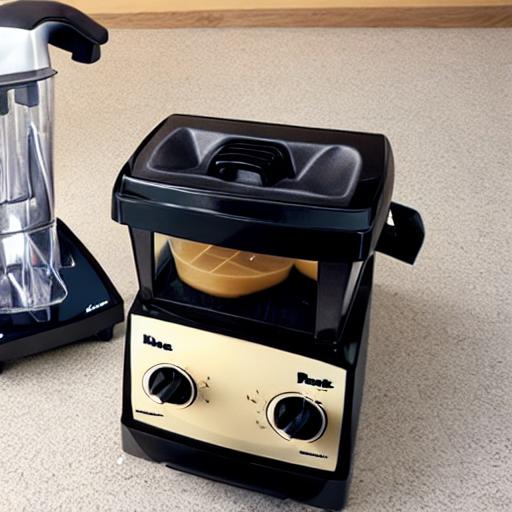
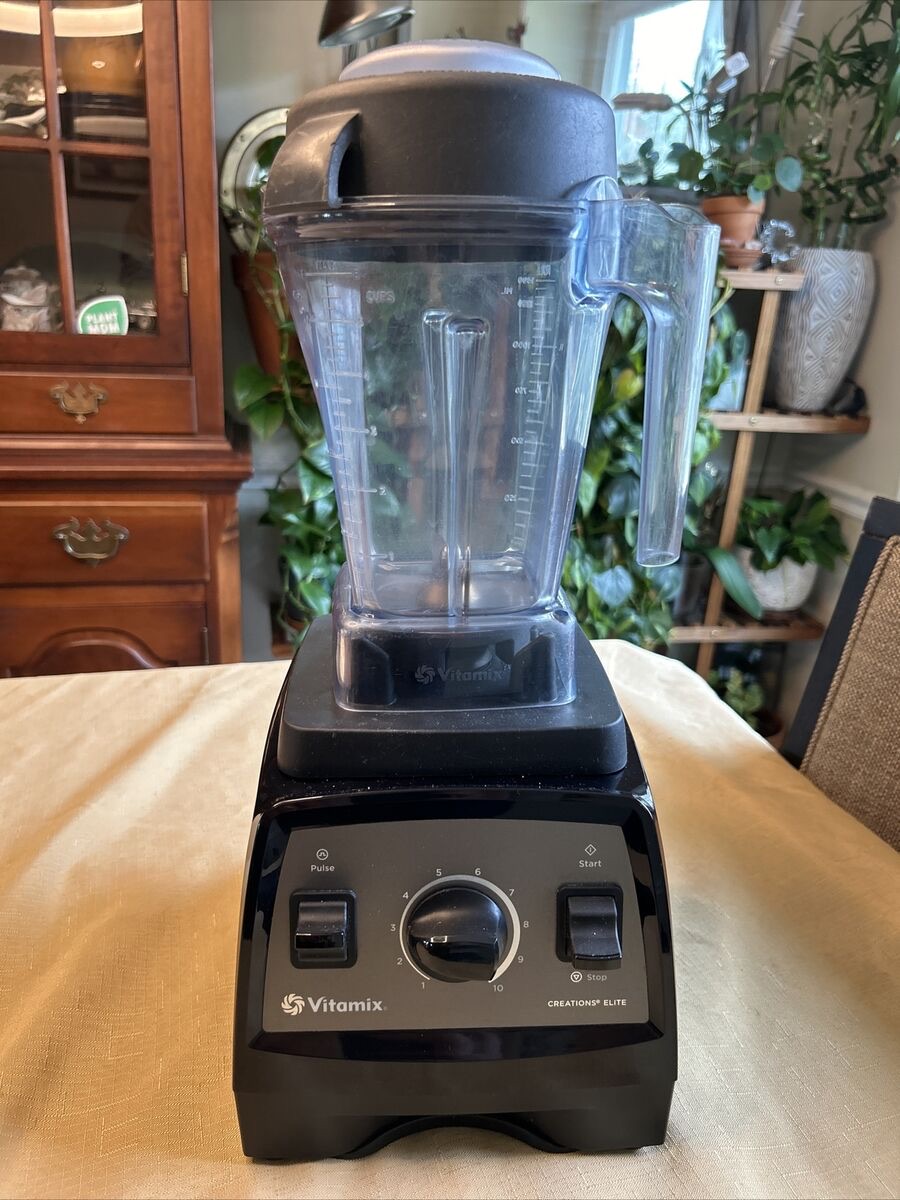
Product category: items_blender
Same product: no